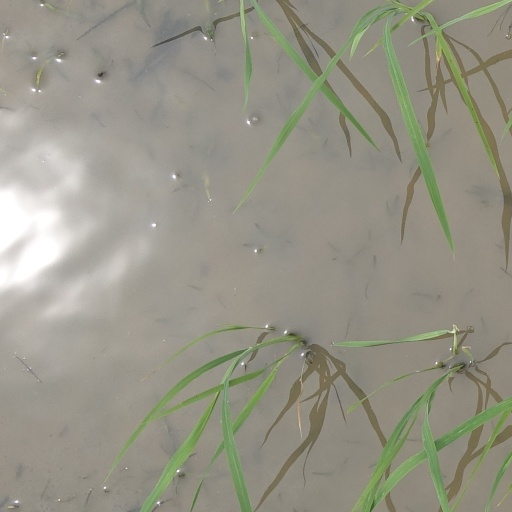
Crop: rice